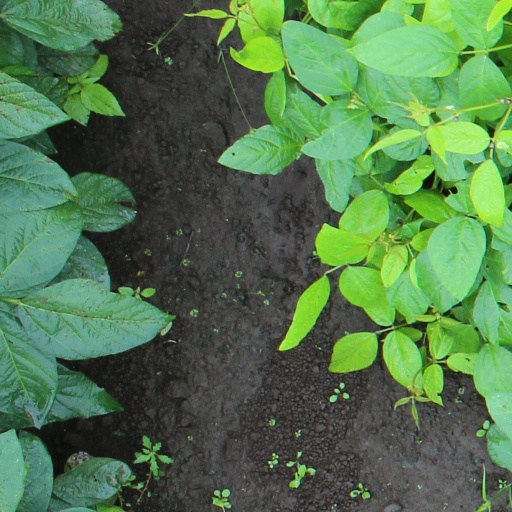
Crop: soybean